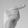
ASL letter: G